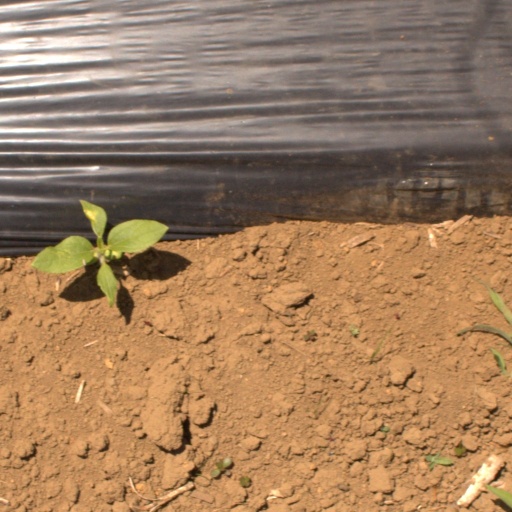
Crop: Jerusalem artichoke